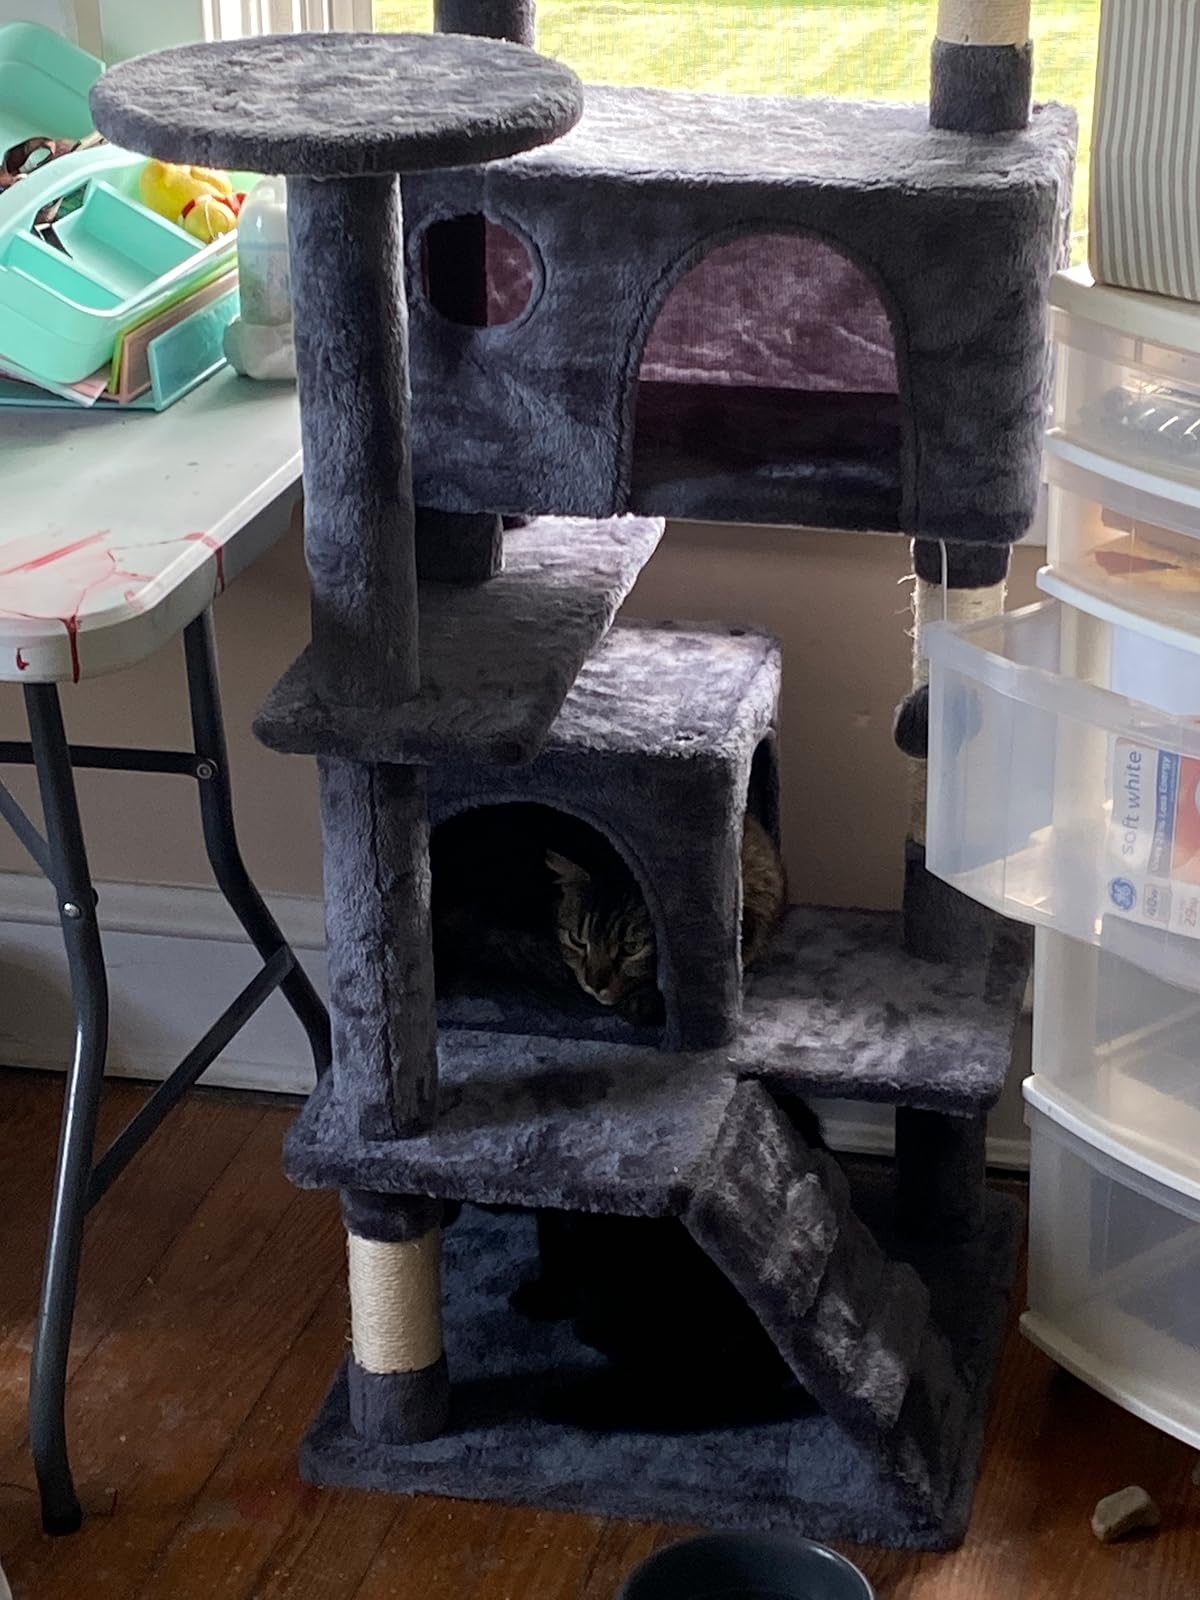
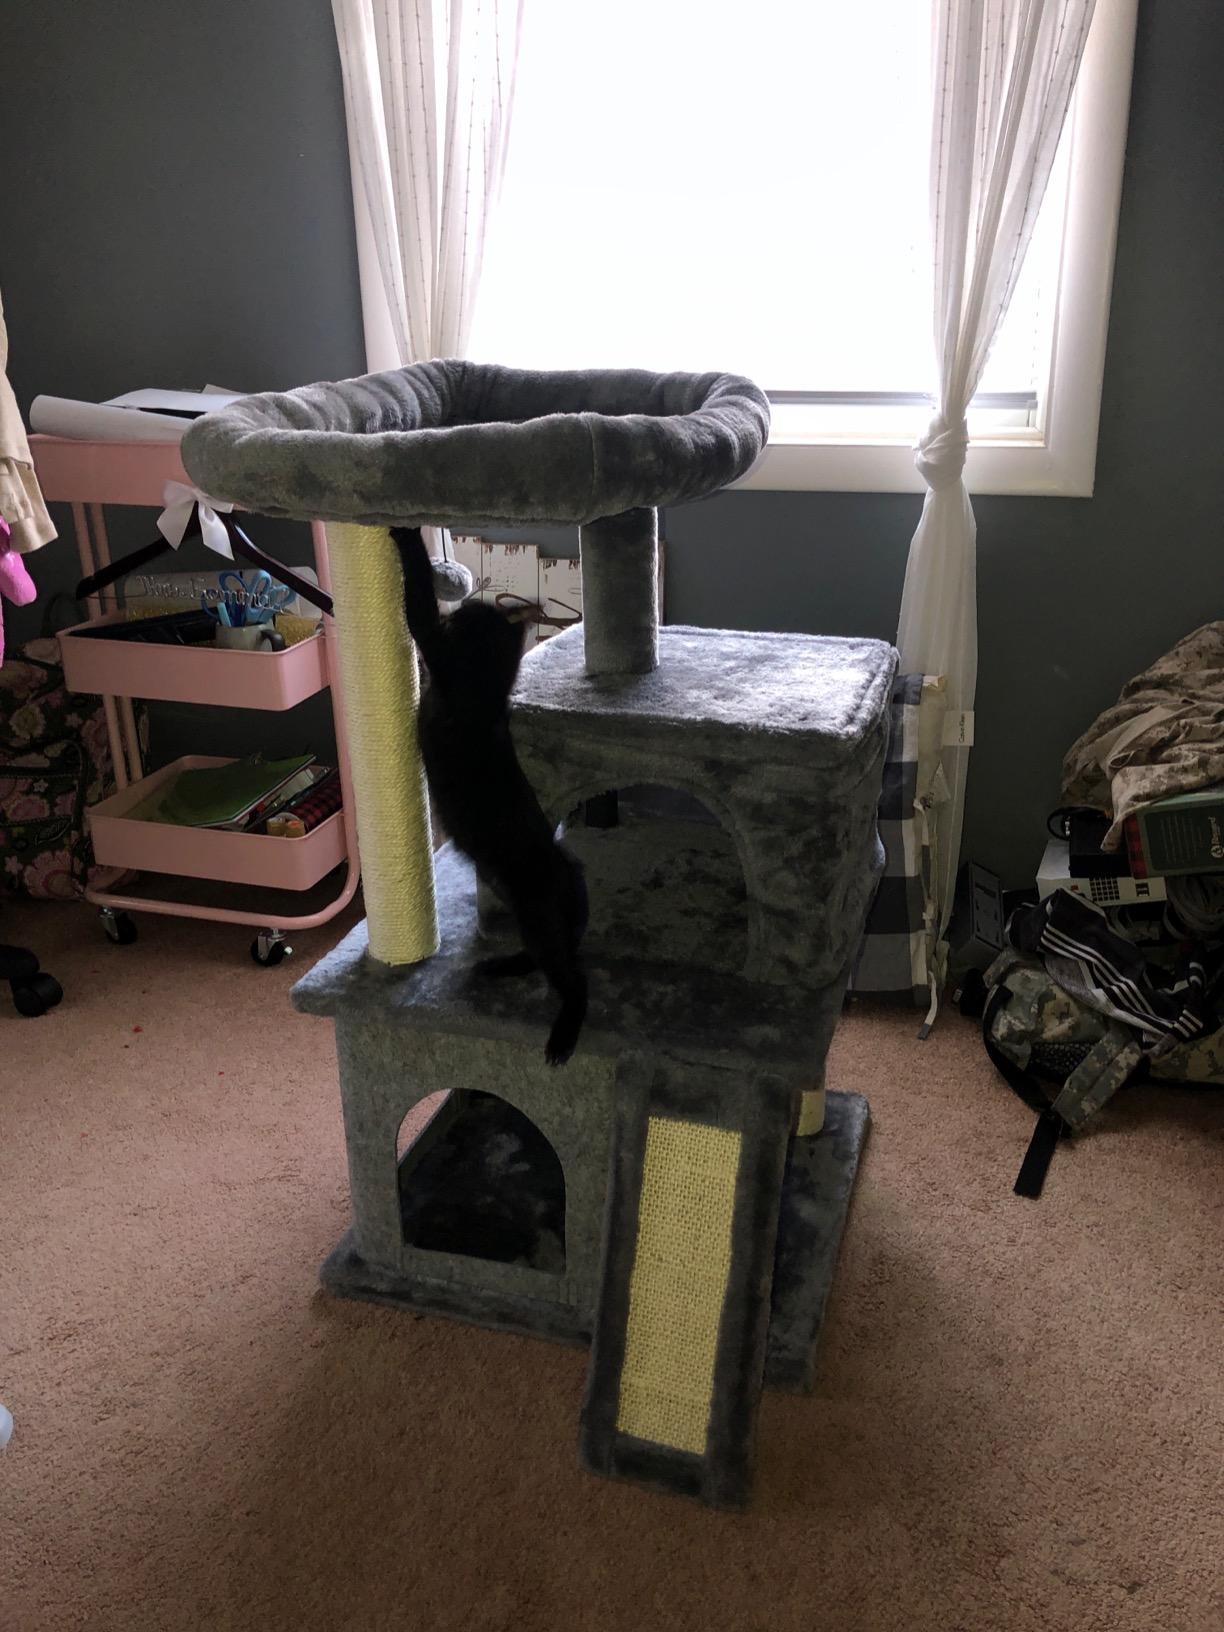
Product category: items_cat tree
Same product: no